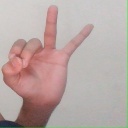
अक्षर: ण